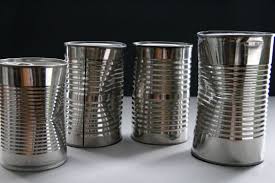
Waste category: metal